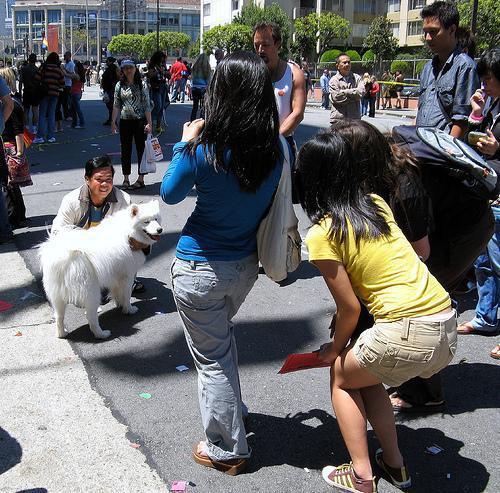
Samoyed